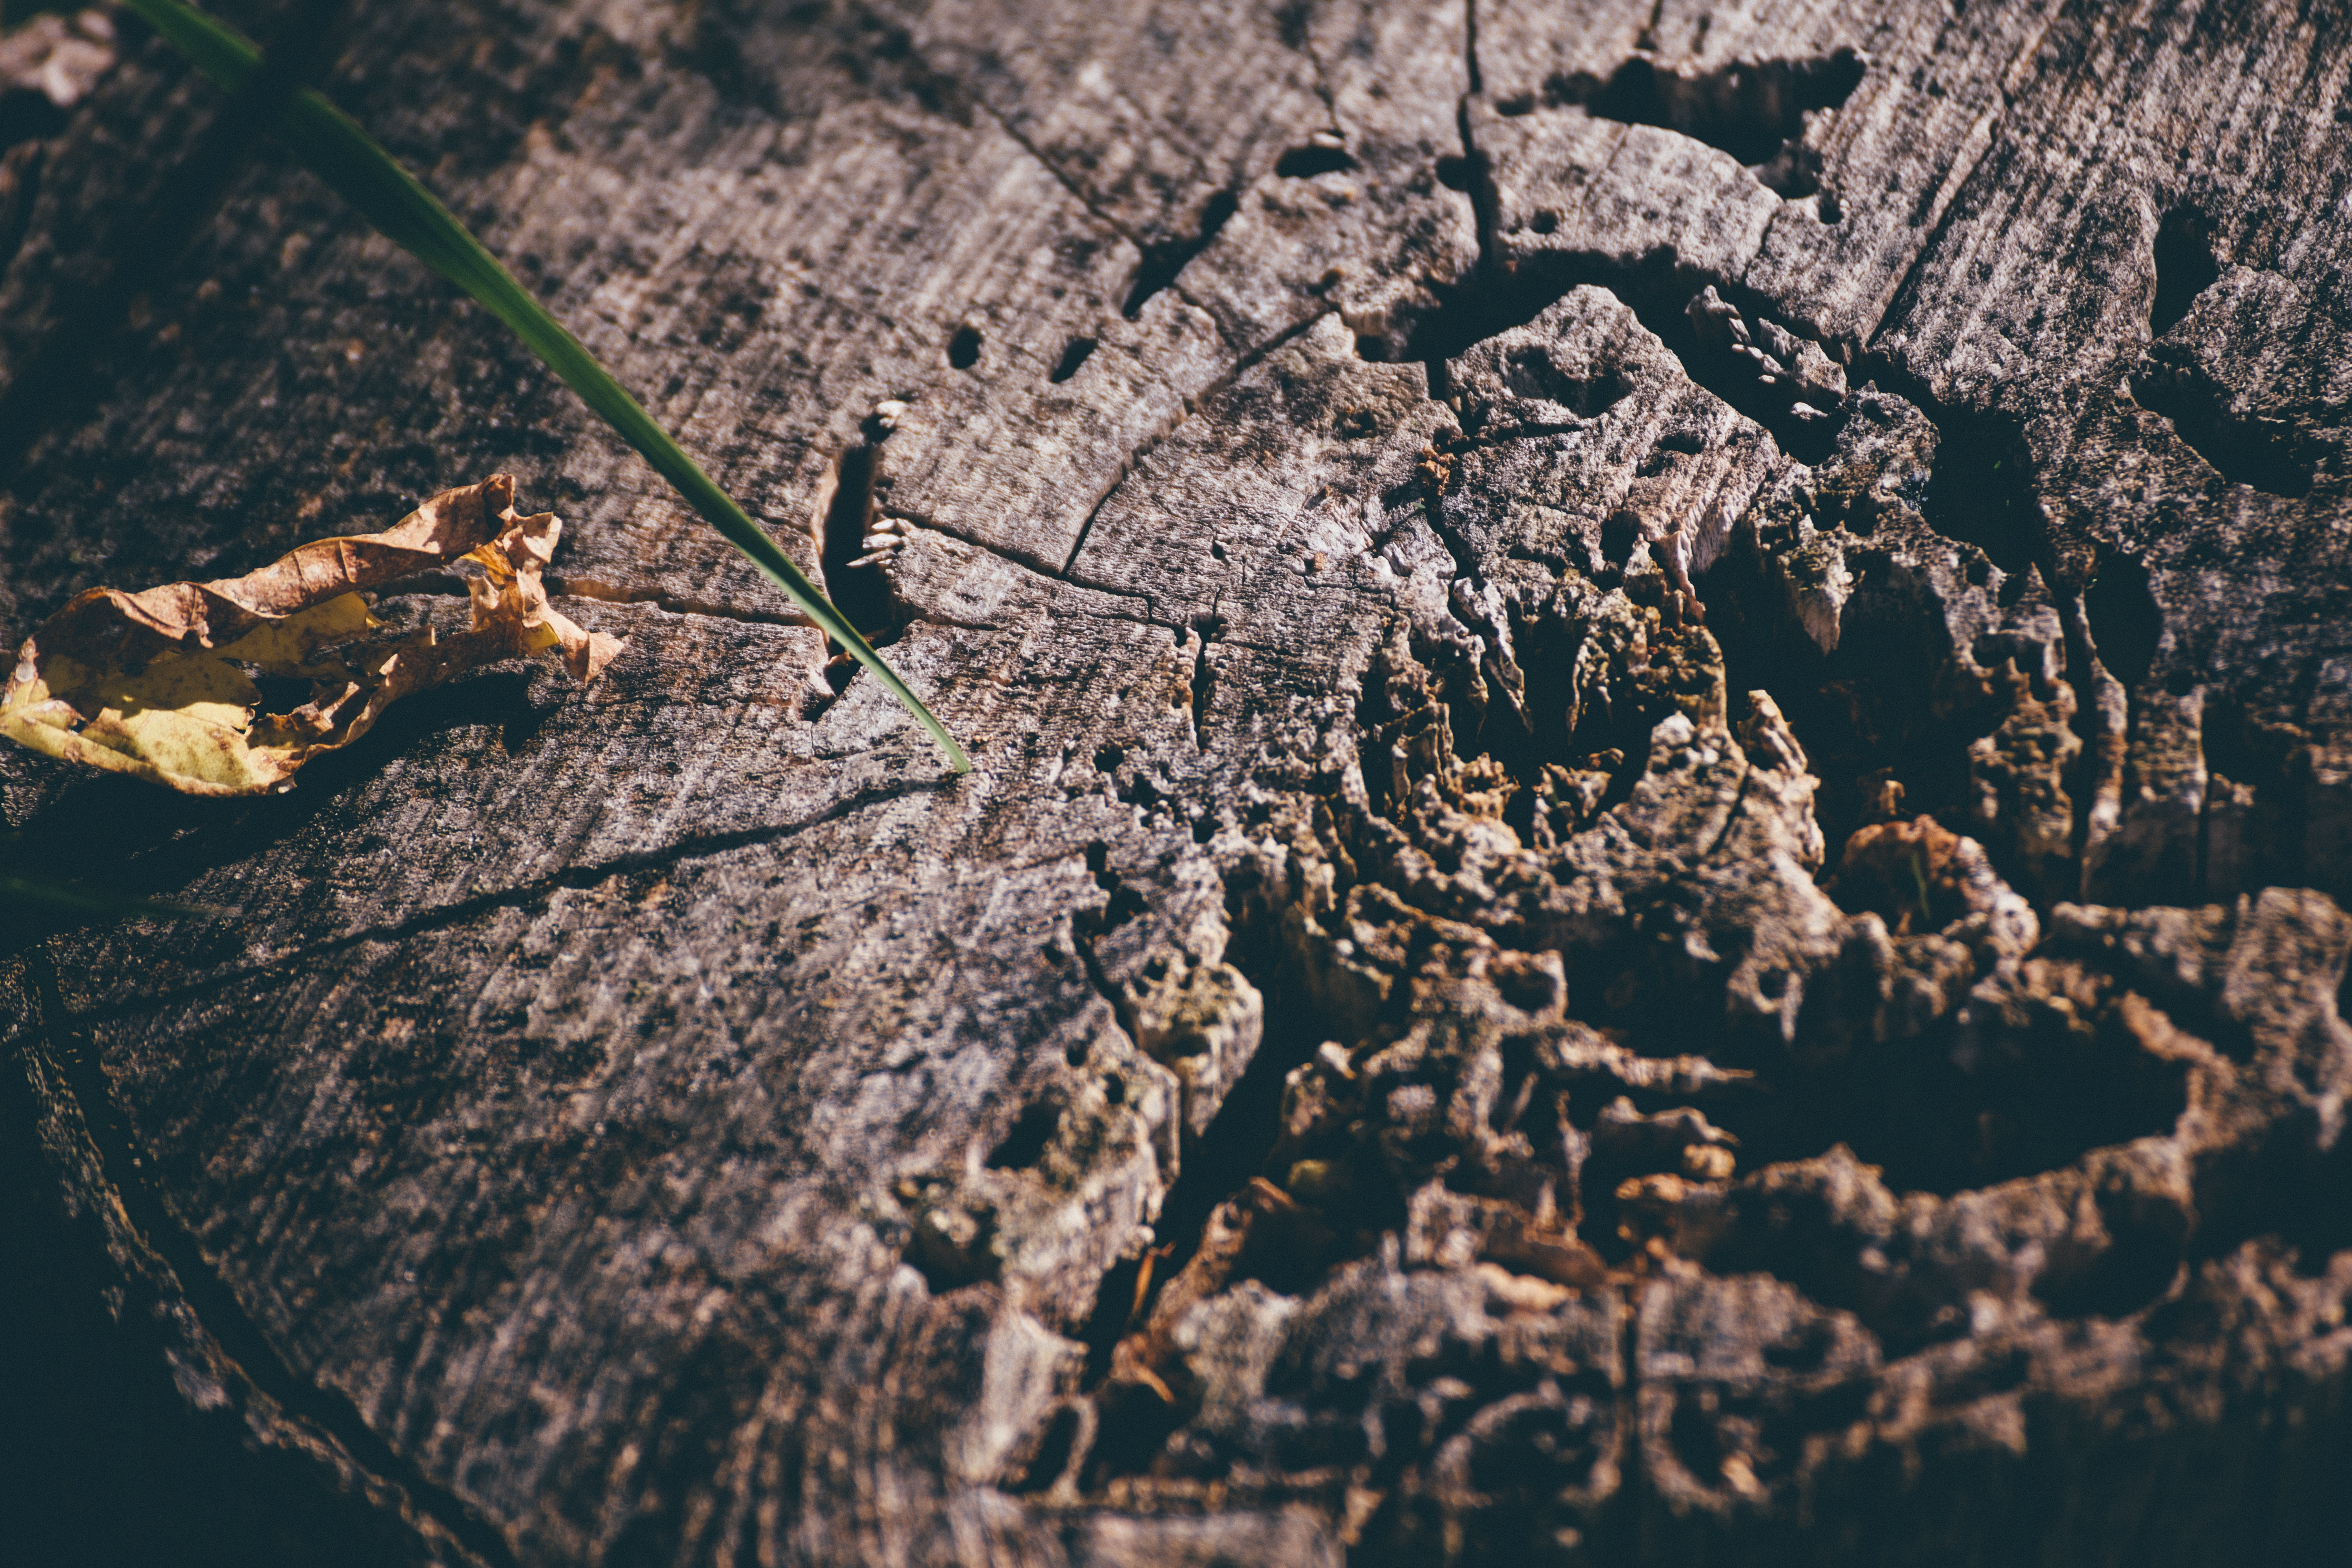
photography, soil, earth, aerial photography, atmosphere of earth